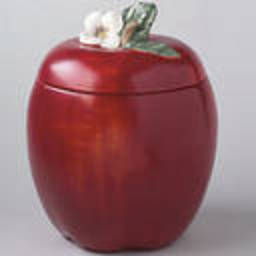
Label: Apple